Johannes Voorhout

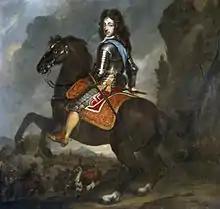
"Equestrian Portrait of Stadthouder William III", Groninger Museum

Voorhout was born in Uithoorn, North Holland, as the son of the Amsterdam clock maker Cornelis Voorhout. Seeing that his son was better suited to drawing than the technical aspects of watch making, he apprenticed him to Constantijn Verhout in Gouda. Verhout was a painter of modern history scenes. After six years, Voorhout returned to Amsterdam in 1664. Here he worked for the next five years in the workshop of Jan van Noordt, a prominent history and portrait painter. He married in 1670 Margaretha Vos. The couple had two children: circa 1676 Johannes II was born in Hamburg. The son studied painting under his father and was also a musician. About ten years later a daughter (Cornelia).